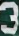
Number: 3